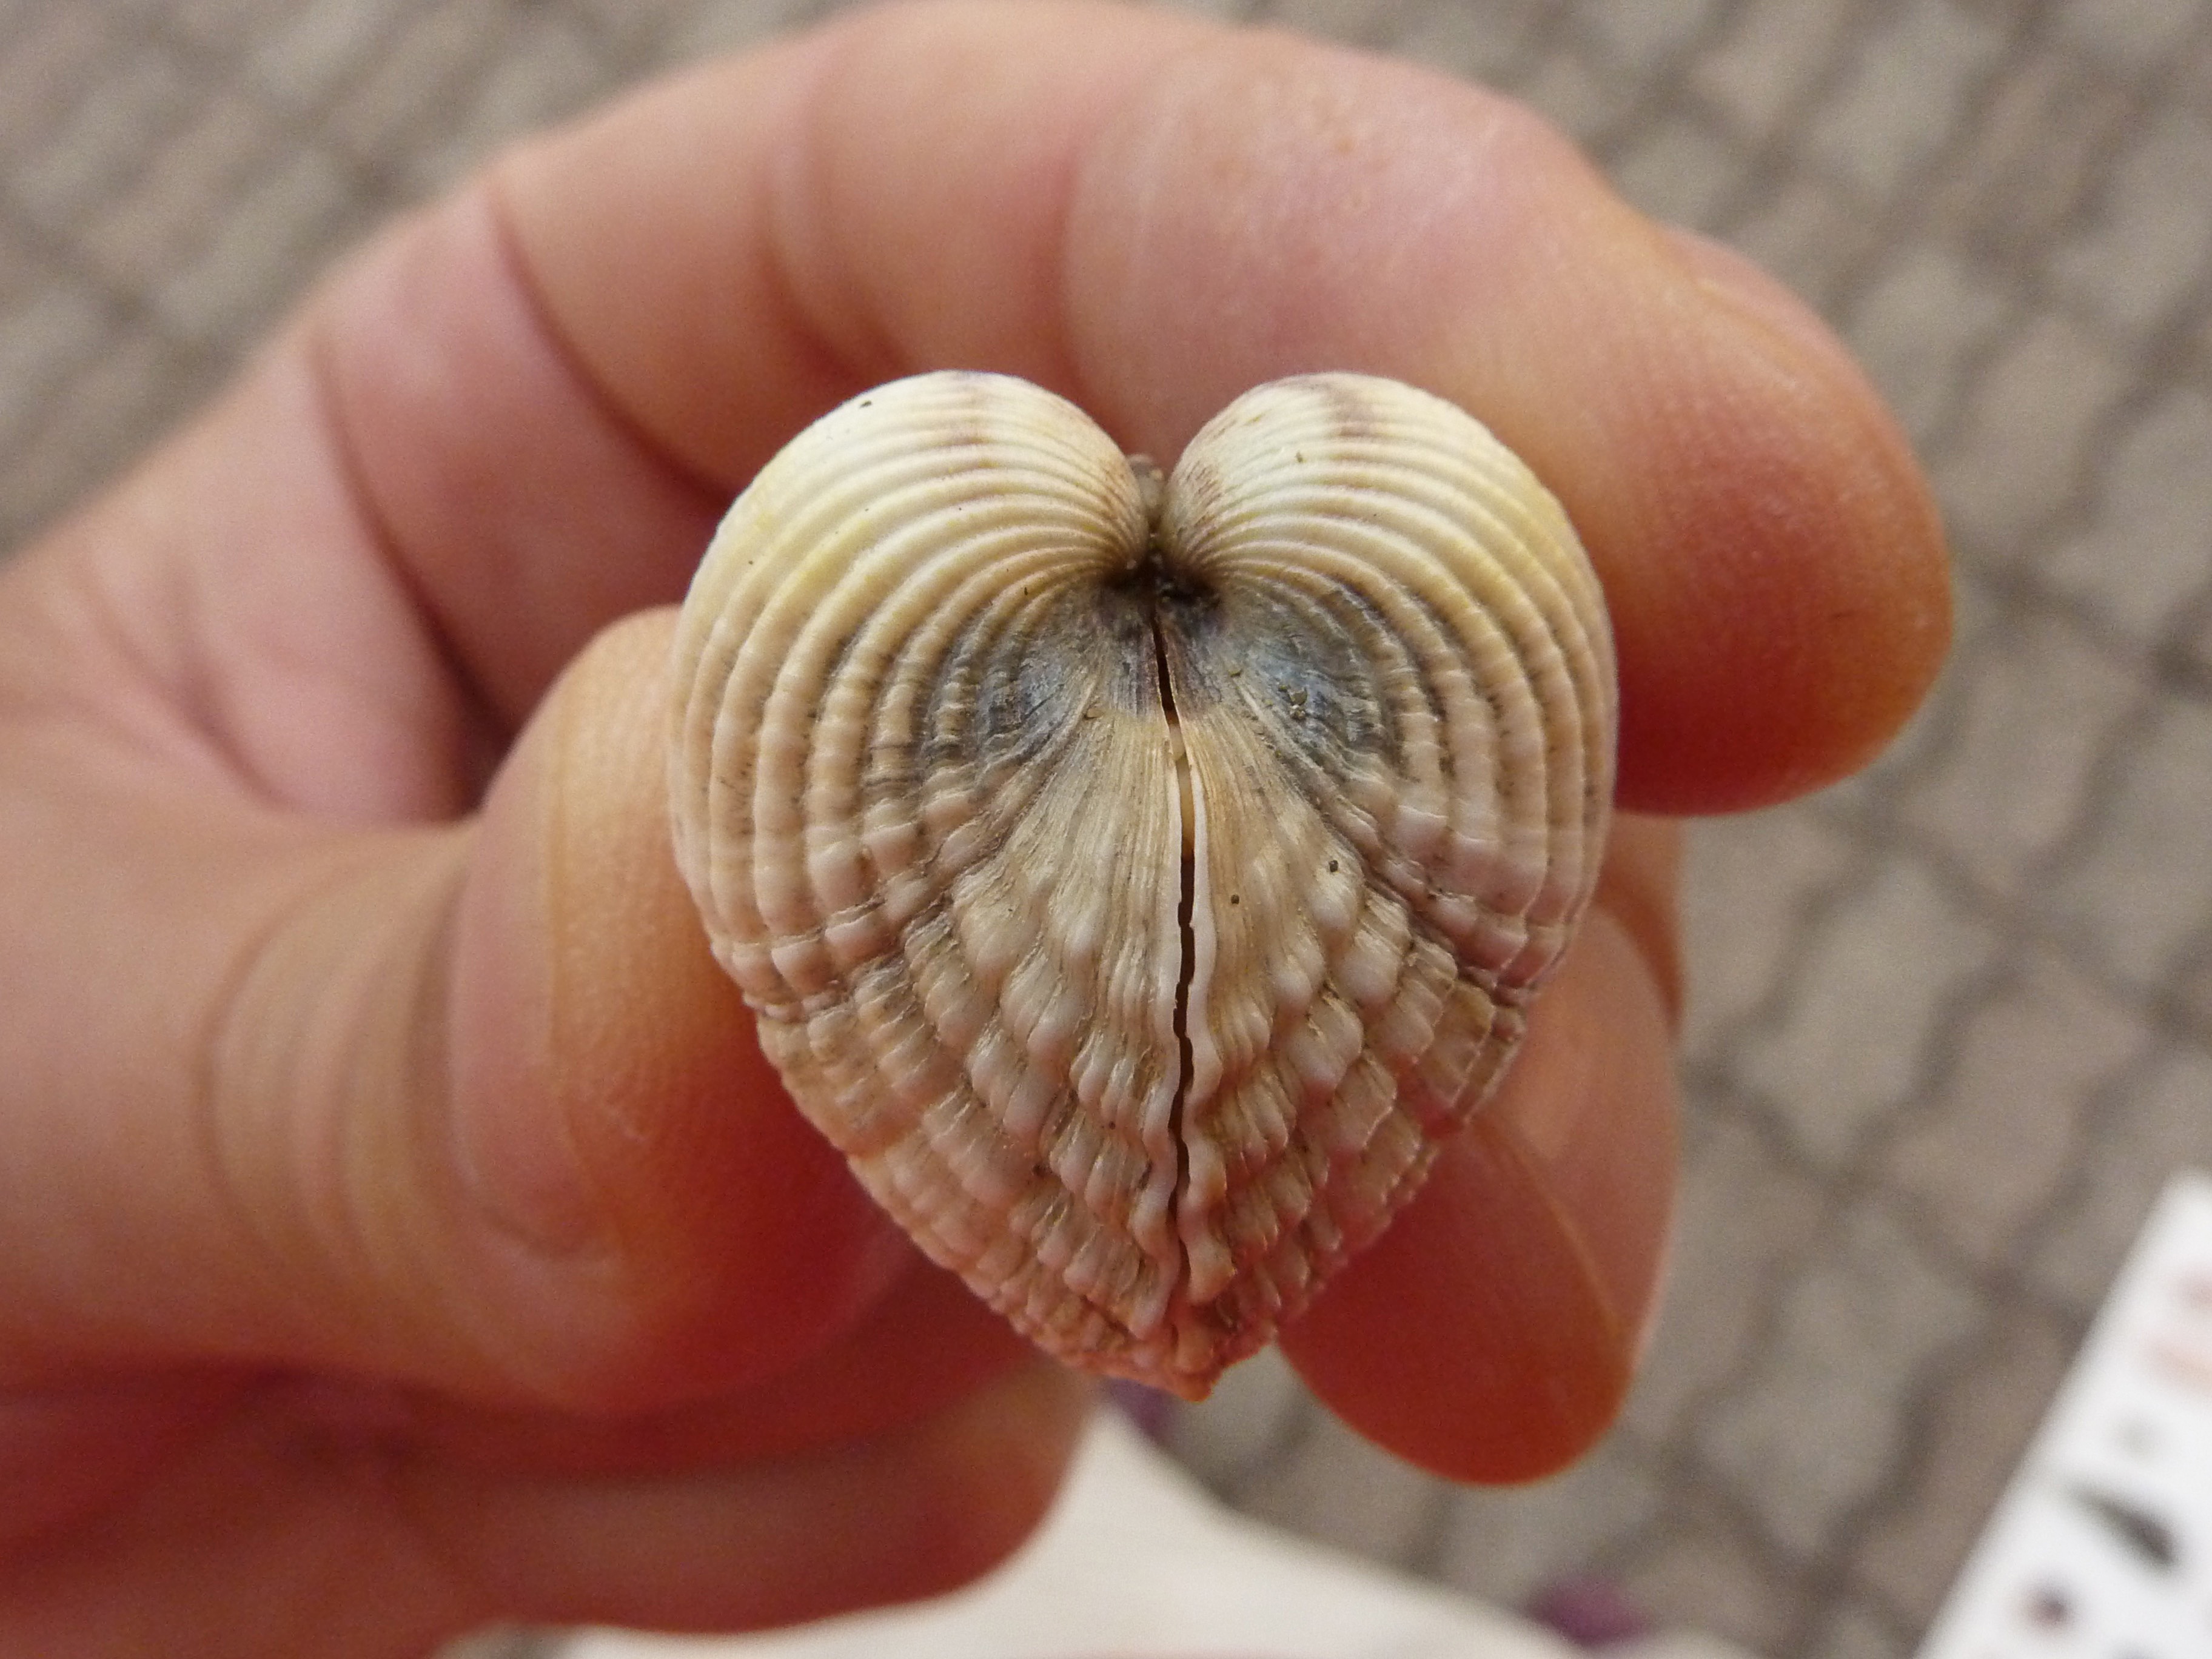
hand, beach, sand, summer, finger, food, shell, invertebrate, seashell, conch, close up, snail, cockle, molluscs, adriatic, macro photography, sea snail, bivalve